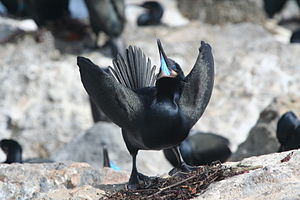
Skarver
Skarver er en familie i ordenen Suliformes.